Hurricane Rick (2009)

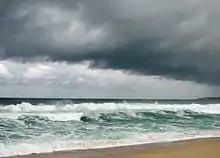
A beach is battered by choppy seas from an offshore storm and overcast, dark skies hang overhead.

Schools throughout southern Sinaloa were closed for two days beginning on October 21 due to the arrival of Tropical Storm Rick. Residents in low-lying areas were urged to evacuate due to both storm surge and fresh water flooding from the anticipated of rain. Although several hundred miles from land, wind gusts up to were felt along coastal areas in Mazatlán. Near the coast of Oaxaca, large seas capsized a boat carrying three people. Two of the passengers were rescued; however, the third was found dead. Large swells killed one person along the southern end of Baja California Sur on October 19. Another fatality took place in the same region after a boy was swept away from an eroded beach. Roughly 320 people near Cabo San Lucas were evacuated due to the threat of flooding. Reports near the city also indicated that there was structural damage and significant traffic issues from rain-induced mudslides.